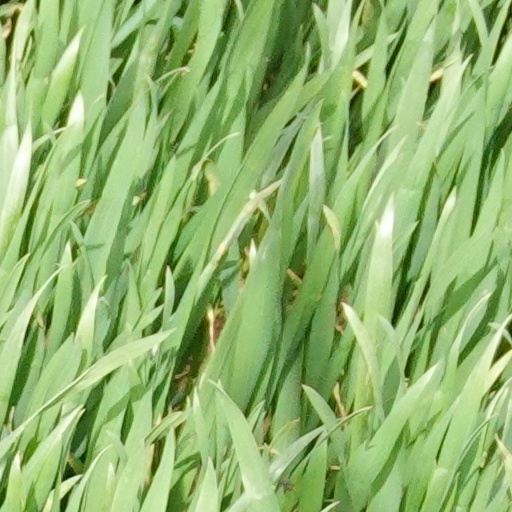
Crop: wheat